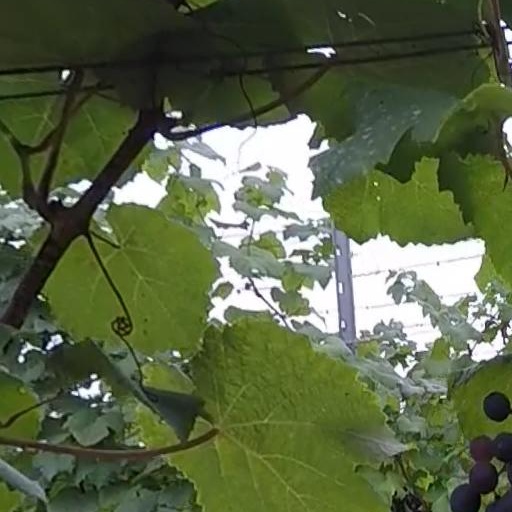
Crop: grape